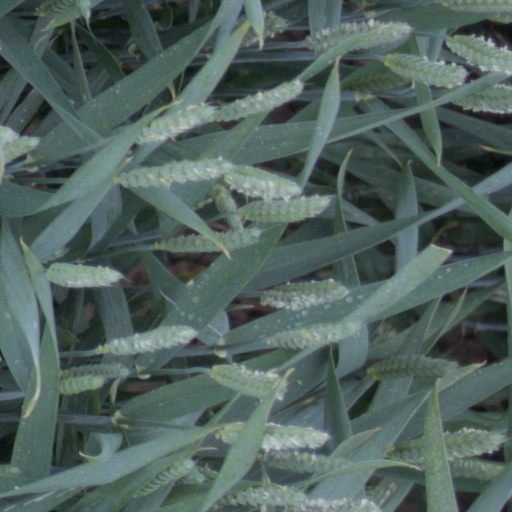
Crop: wheat